Odoacer

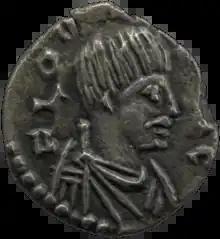
Coin of Odoacer minted in Ravenna, 477, with Odoacer in profile, depicted with a "barbarian" moustache

Odoacer ( – 15 March 493 AD), also spelled Odovacer or Odovacar, was a barbarian soldier and statesman from the Middle Danube who deposed the Western Roman child emperor Romulus Augustulus and became the ruler of Italy (476–493). Odoacer's overthrow of Romulus Augustulus is traditionally understood as marking the end of the Western Roman Empire.